Skeptical Science

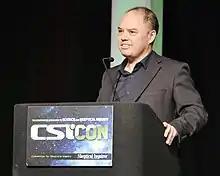
John Cook CSICon 2018 Taking on Fake News About Climate Change

After reading a 2007 speech by then US Senator Jim Inhofe, who maintains that global warming is a hoax, John Cook created Skeptical Science as an internet resource to counter common arguments by climate change deniers. The site hosts various articles addressing the merit of common objections to the scientific consensus on global warming, such as the claim that solar activity (rather than greenhouse gases) is responsible for most 20th and 21st century global warming, or that global warming is natural and/or not harmful to humans. Each article, referred to as an "argument", presents a quotation from a prominent figure who made a direct claim regarding global warming, and follows with a summary of "what the science says".